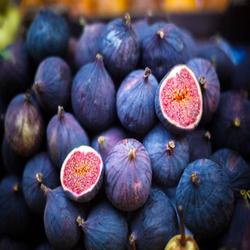
Label: Fig